Novovoronezh Nuclear Power Plant II

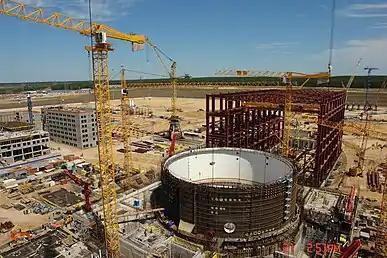
Unit 1 in Summer 2010

The power station will comprise two to four VVER-1200/392M reactors of the AES-2006 type. These reactors are the first of their kind. Unit 1 was planned to be added to the grid in 2012, with the second unit to be added a year later. Cost of the project is between 250 billion Rubles.